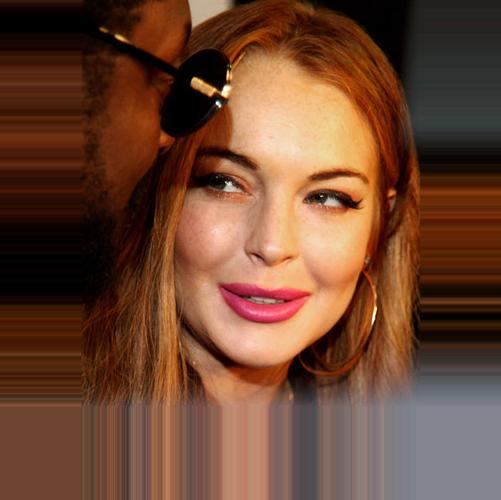
Age: 25